Love Again (Dua Lipa song)

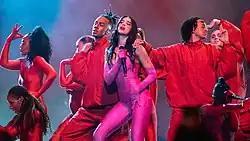
Lipa performing "Love Again" on the Future Nostalgia Tour in 2022

Lipa performed "Love Again" during her NPR Tiny Desk Concert, released 4 December 2020. Lipa described the performance as a "special" rendition of the song and the concert was filmed in London instead of Washington, D.C., where the concerts normally take place due to the COVID-19 pandemic. She was accompanied by backup singers, a bassist, a guitarist and a drum machine. On 19 February 2021, the singer performed a stripped-down acoustic version of the track during the 2021 "Time" 100 event along with her 2020 single "Levitating". Lipa performed the soft piano rendition of the song as a duet with Elton John at his AIDS Foundation Academy Award Party on 25 April 2021. She performed the song at the 41st Brit Awards as part of her set list of a "Future Nostalgia" Medley on 11 May 2021. The singer performed it at the 2021 iHeartRadio Music Festival on 17 September. The song was included on the setlist of Lipa's 2022 Future Nostalgia Tour.